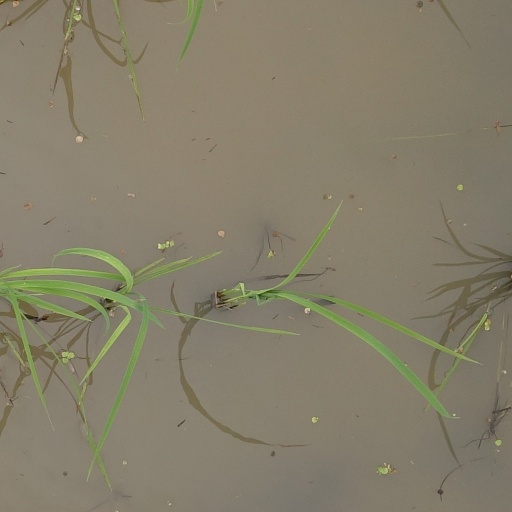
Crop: rice